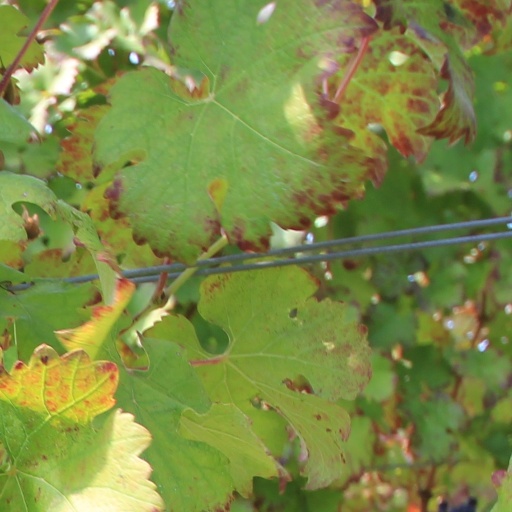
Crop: grape